Ōmiya Station (Saitama)

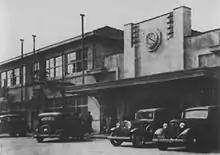
Ōmiya Station in 1934

Ōmiya Station opened on 16 March 1885 as a station of Nippon Railway.